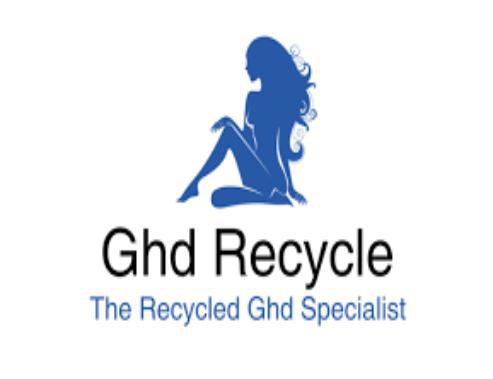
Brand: ghd
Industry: Necessities